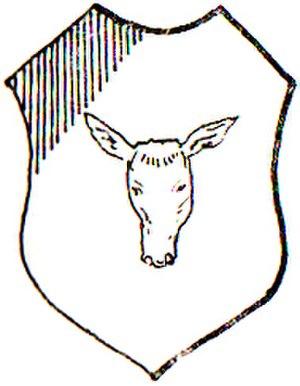
Jarczów est un village de la gmina de Jarczów, du powiat de Tomaszów Lubelski, dans la voïvodie de Lublin, situé dans l'est de la Pologne.